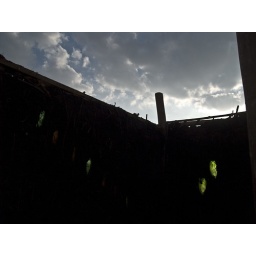
beer bottle windows against a blue sky.